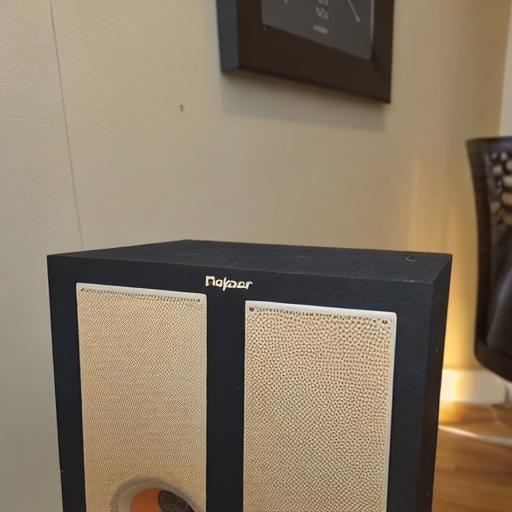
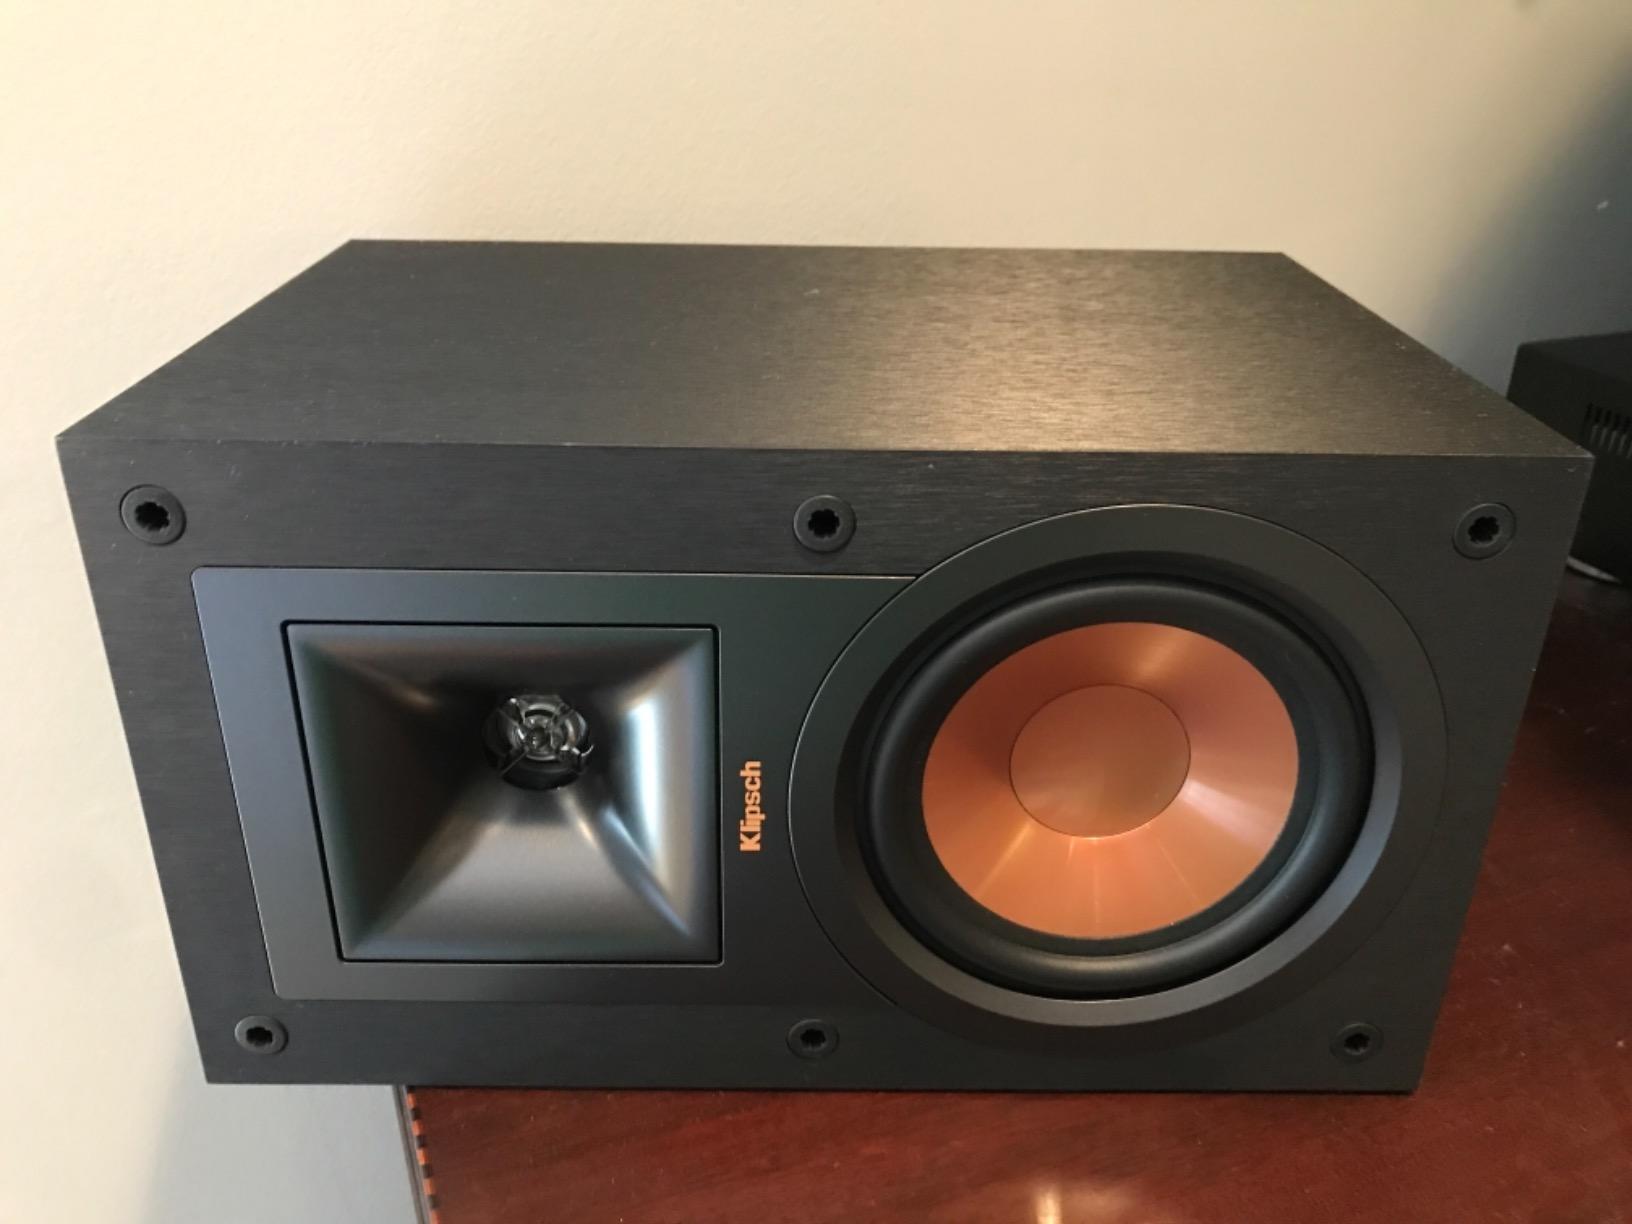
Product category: speaker
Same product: no